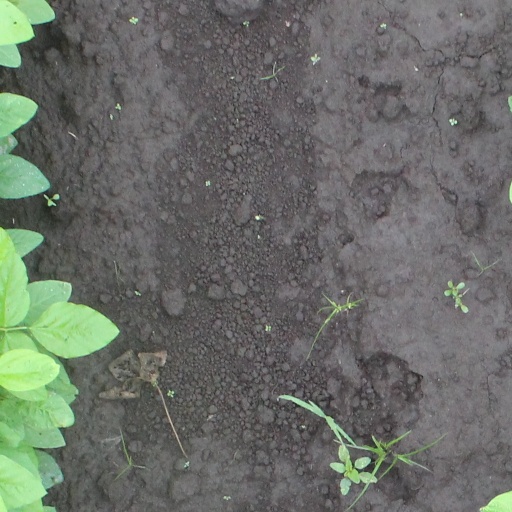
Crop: soybean